Abdolfattah Soltani

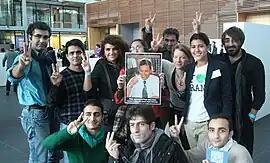
Maede Soltani asks for the freedom of her father, Abdolfattah Soltani, November 2011

Soltani was arrested again 10 September 2011 while preparing to defend a group of Baháʼí defendants. He received an 18-year prison sentence in 2012 and was banned for an additional 20 years from practicing law. His daughter stated the sentence was for "co-founding the Center for Human Rights Defenders, spreading anti-government propaganda, endangering national security and accepting an illegal prize [the Nuremberg International Human Rights Award]". Amnesty International designated him a prisoner of conscience, "held solely for the peaceful exercise of his right to freedom of expression and association, including his work as a defence lawyer and in the Centre".